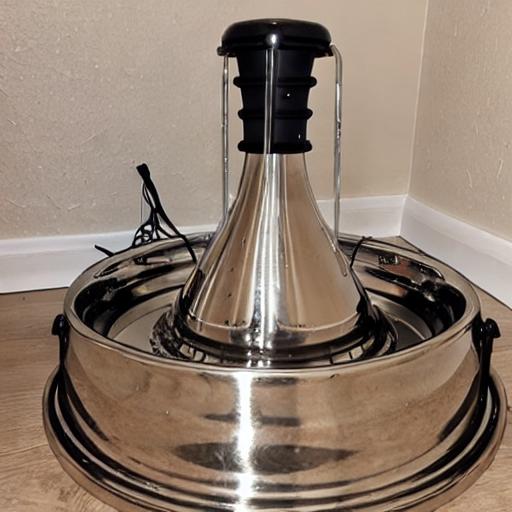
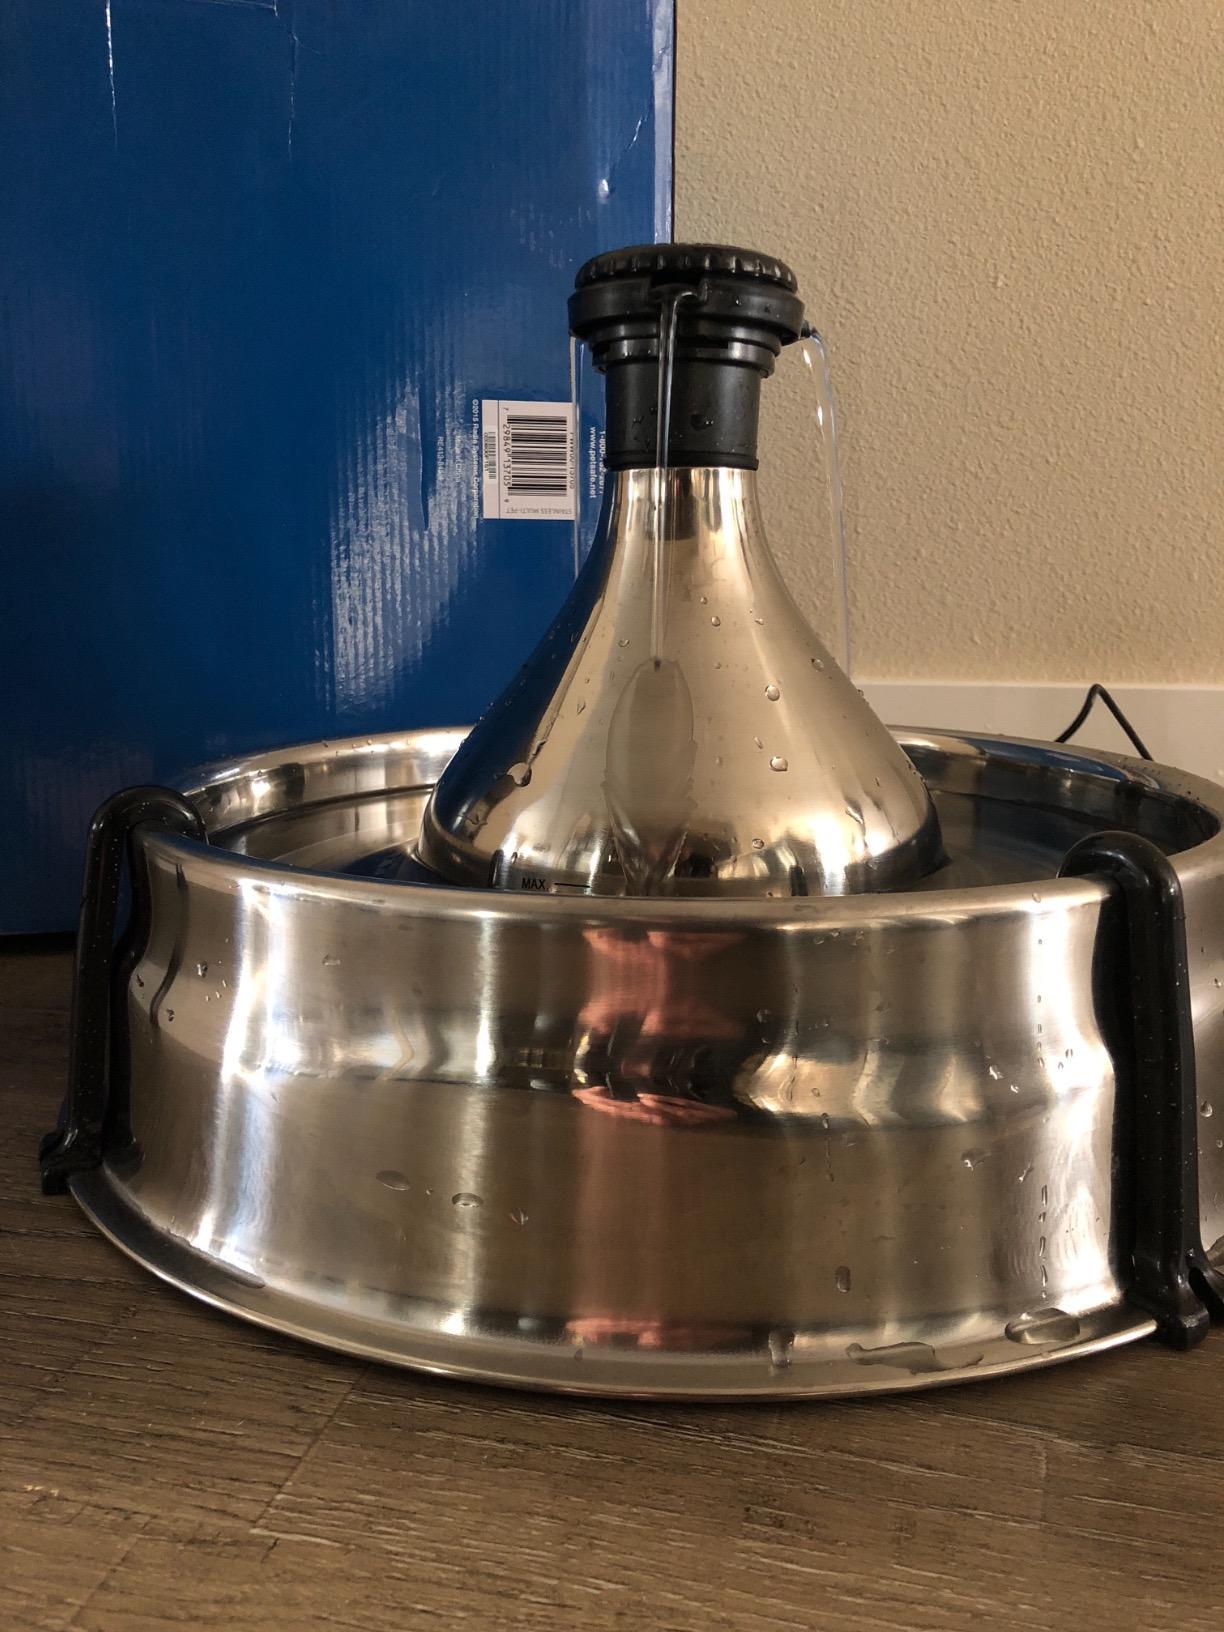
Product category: items_bowl
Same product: no